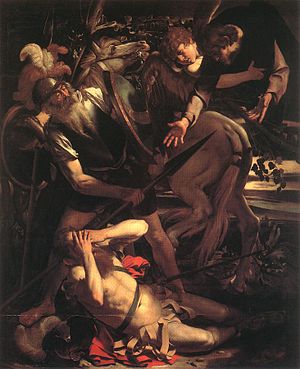
Konversion
Apostelen Paulus konverteter